Frederik Samuelsen

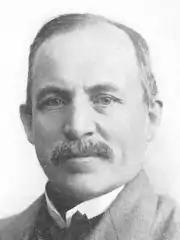
Frederik Ferdinand Samuelsen picture

Frederik Ferdinand Samuelsen (1865–1929) was a member of the Danish Rigsdag, a member of the city council in Aarhus, Denmark, and a convert to the Church of Jesus Christ of Latter-day Saints (LDS Church) who later immigrated to the United States.